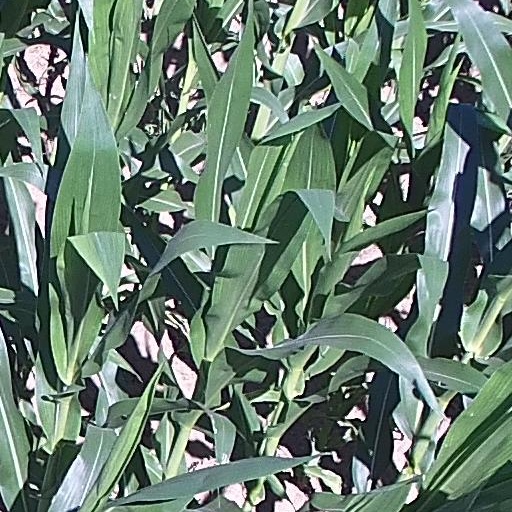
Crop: maize; corn